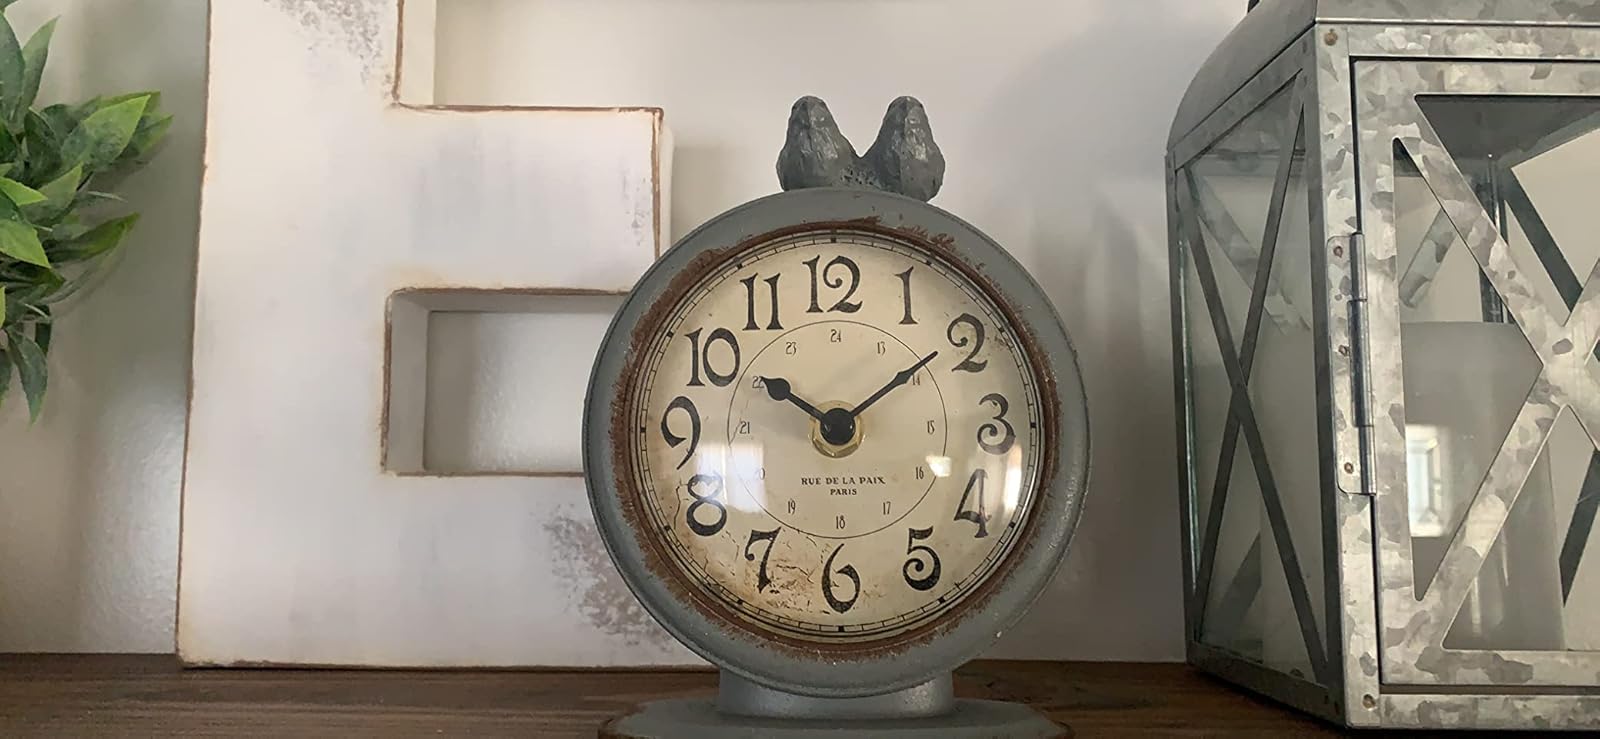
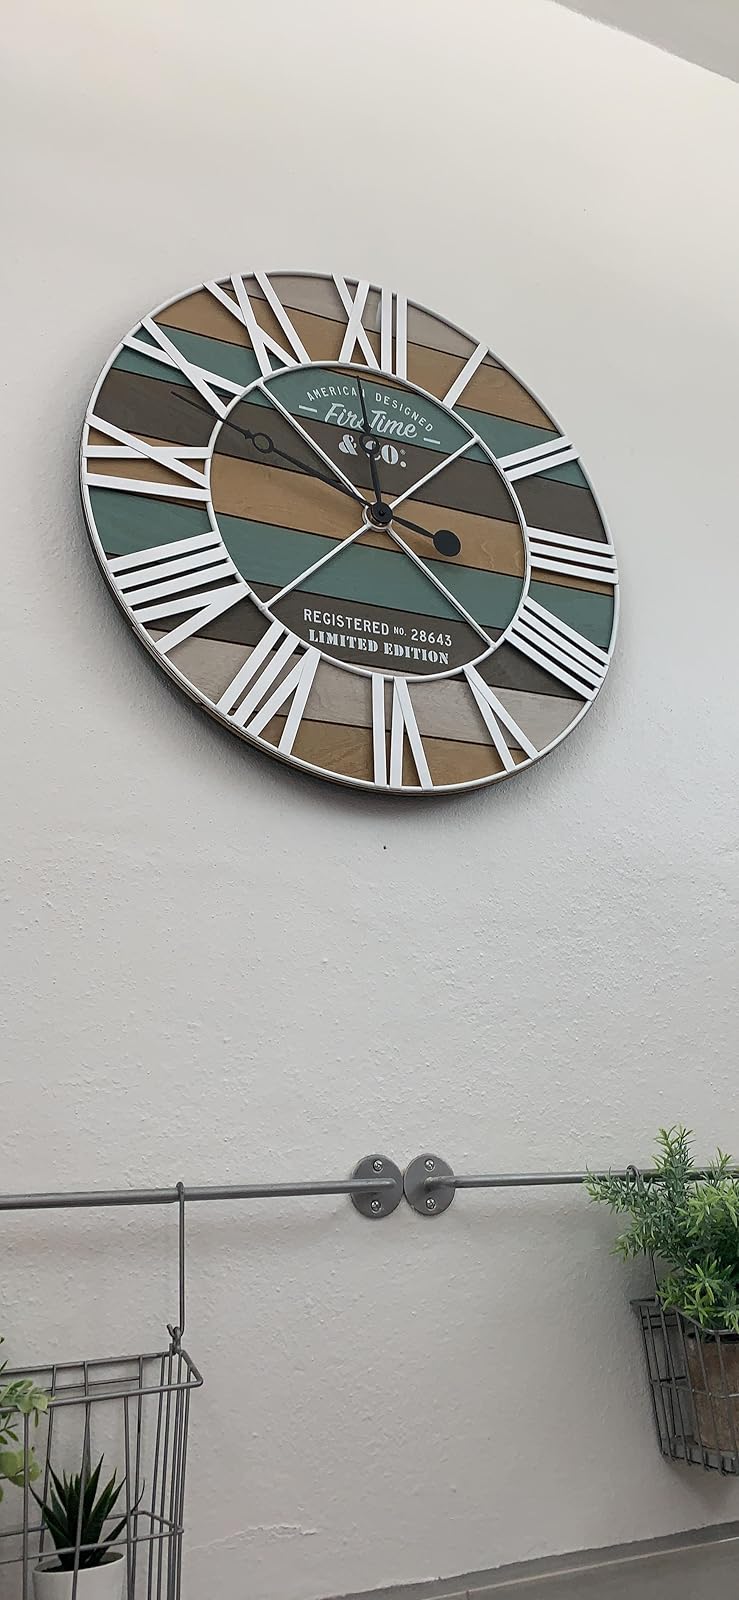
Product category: clock
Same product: no